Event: Nepal Earthquake
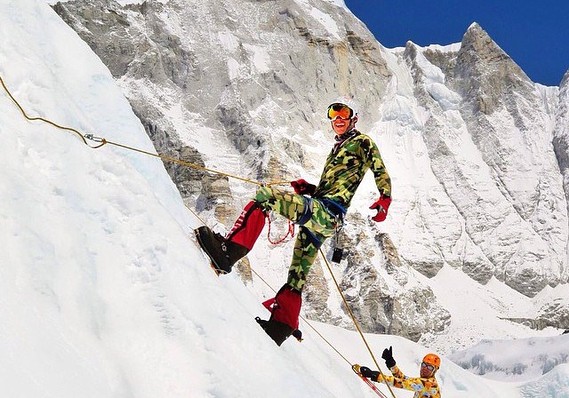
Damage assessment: no_damage